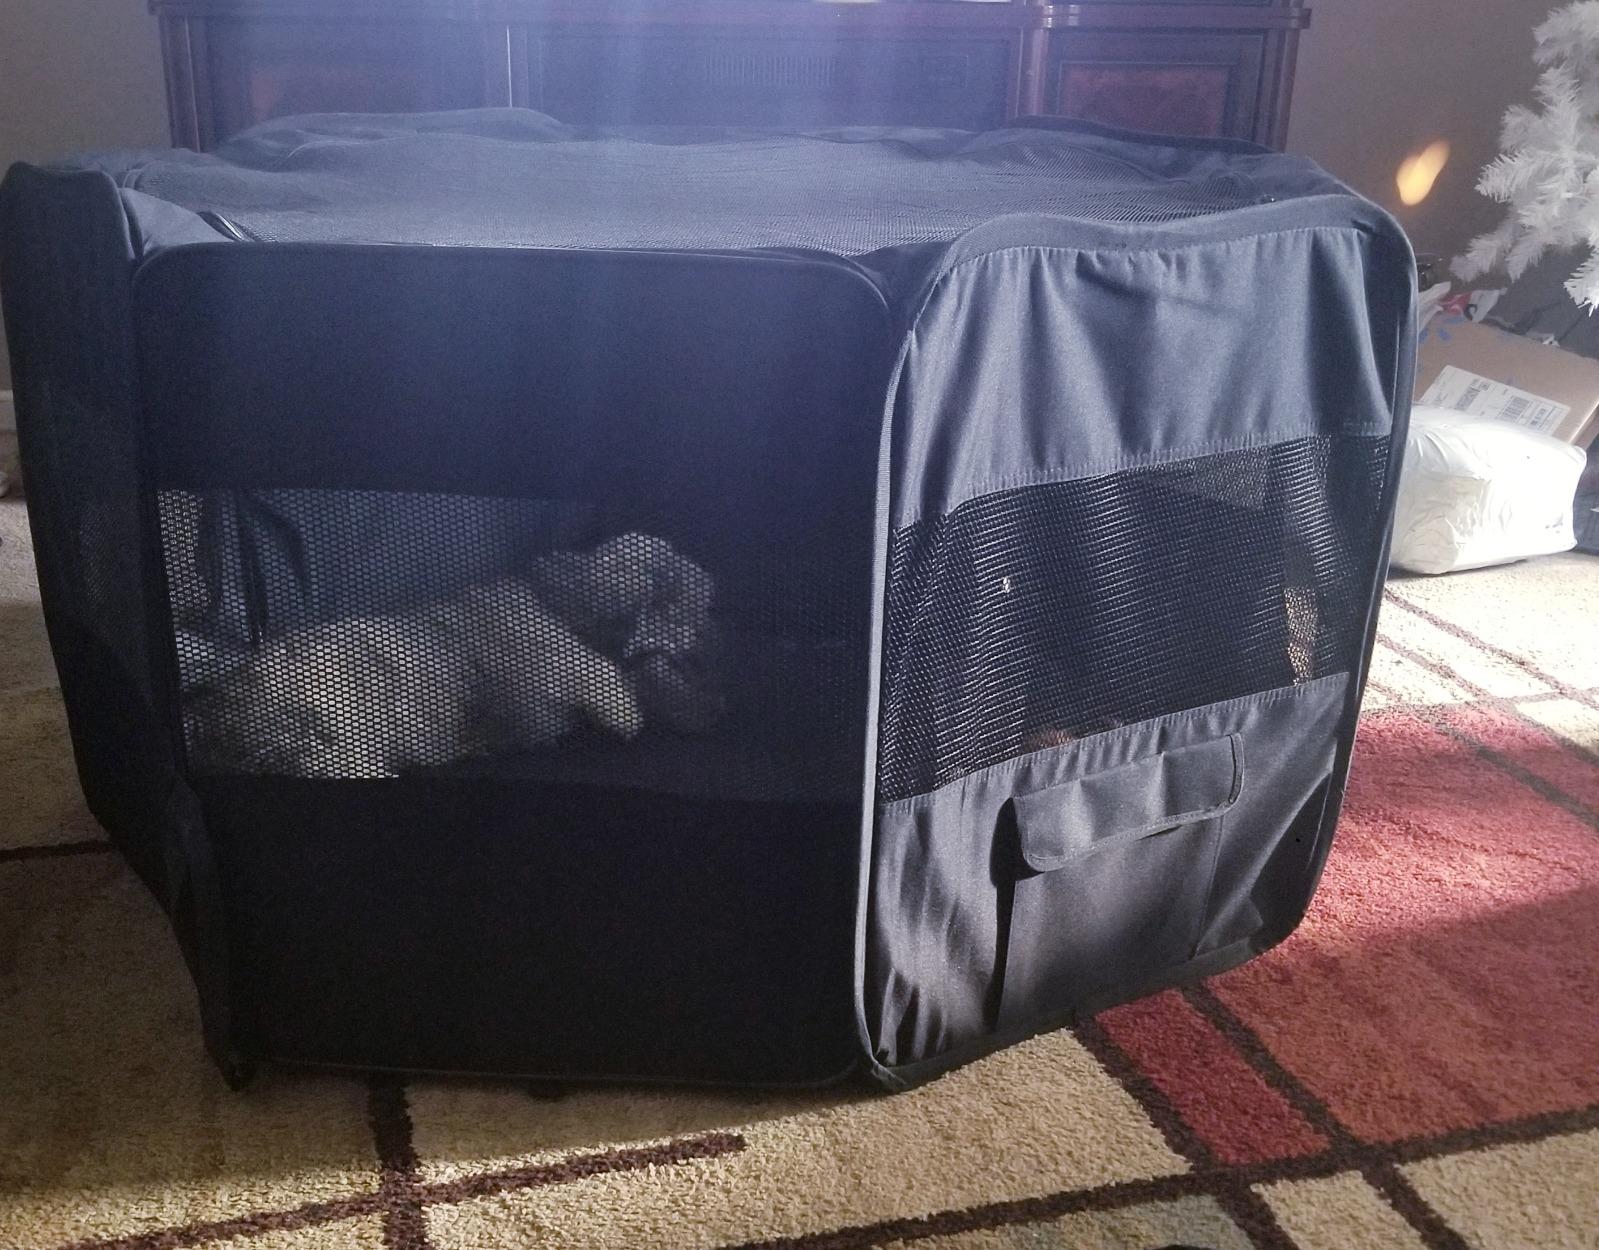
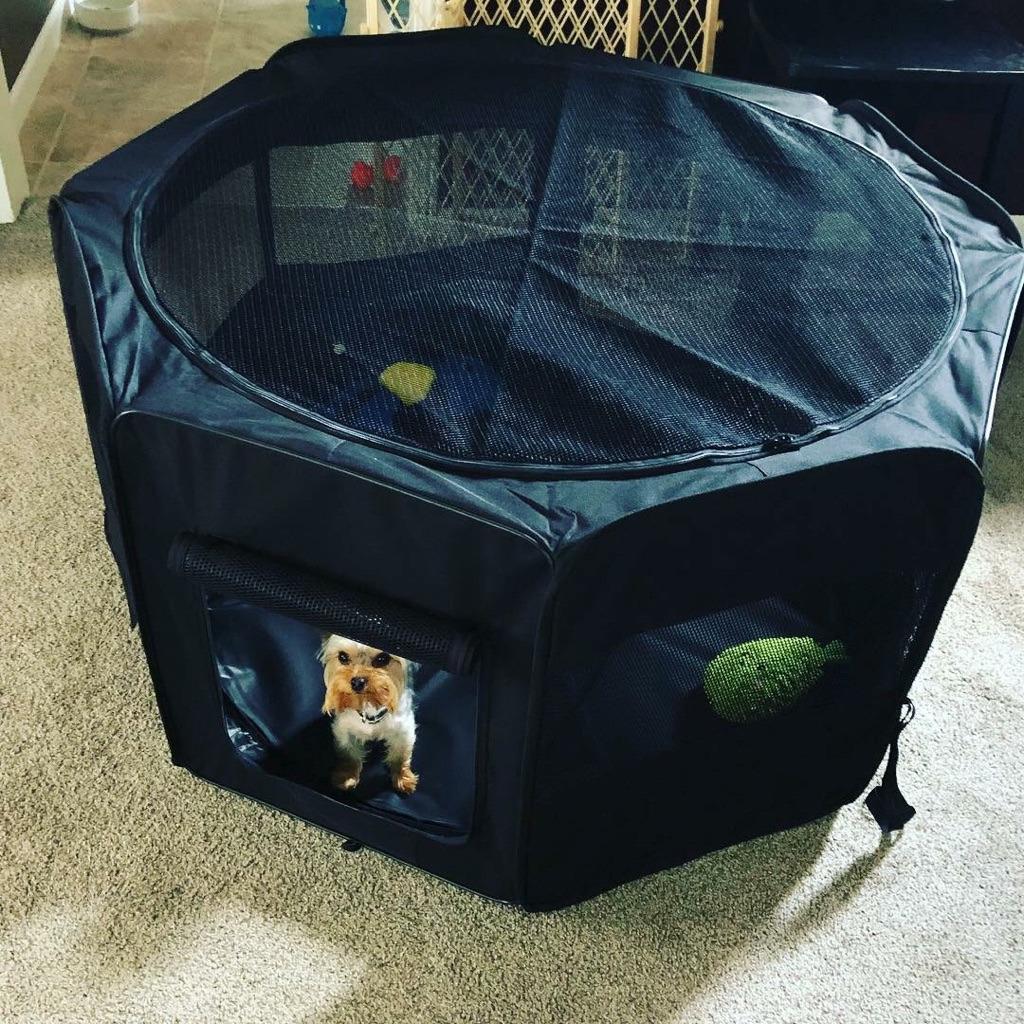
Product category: items_kennel
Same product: yes